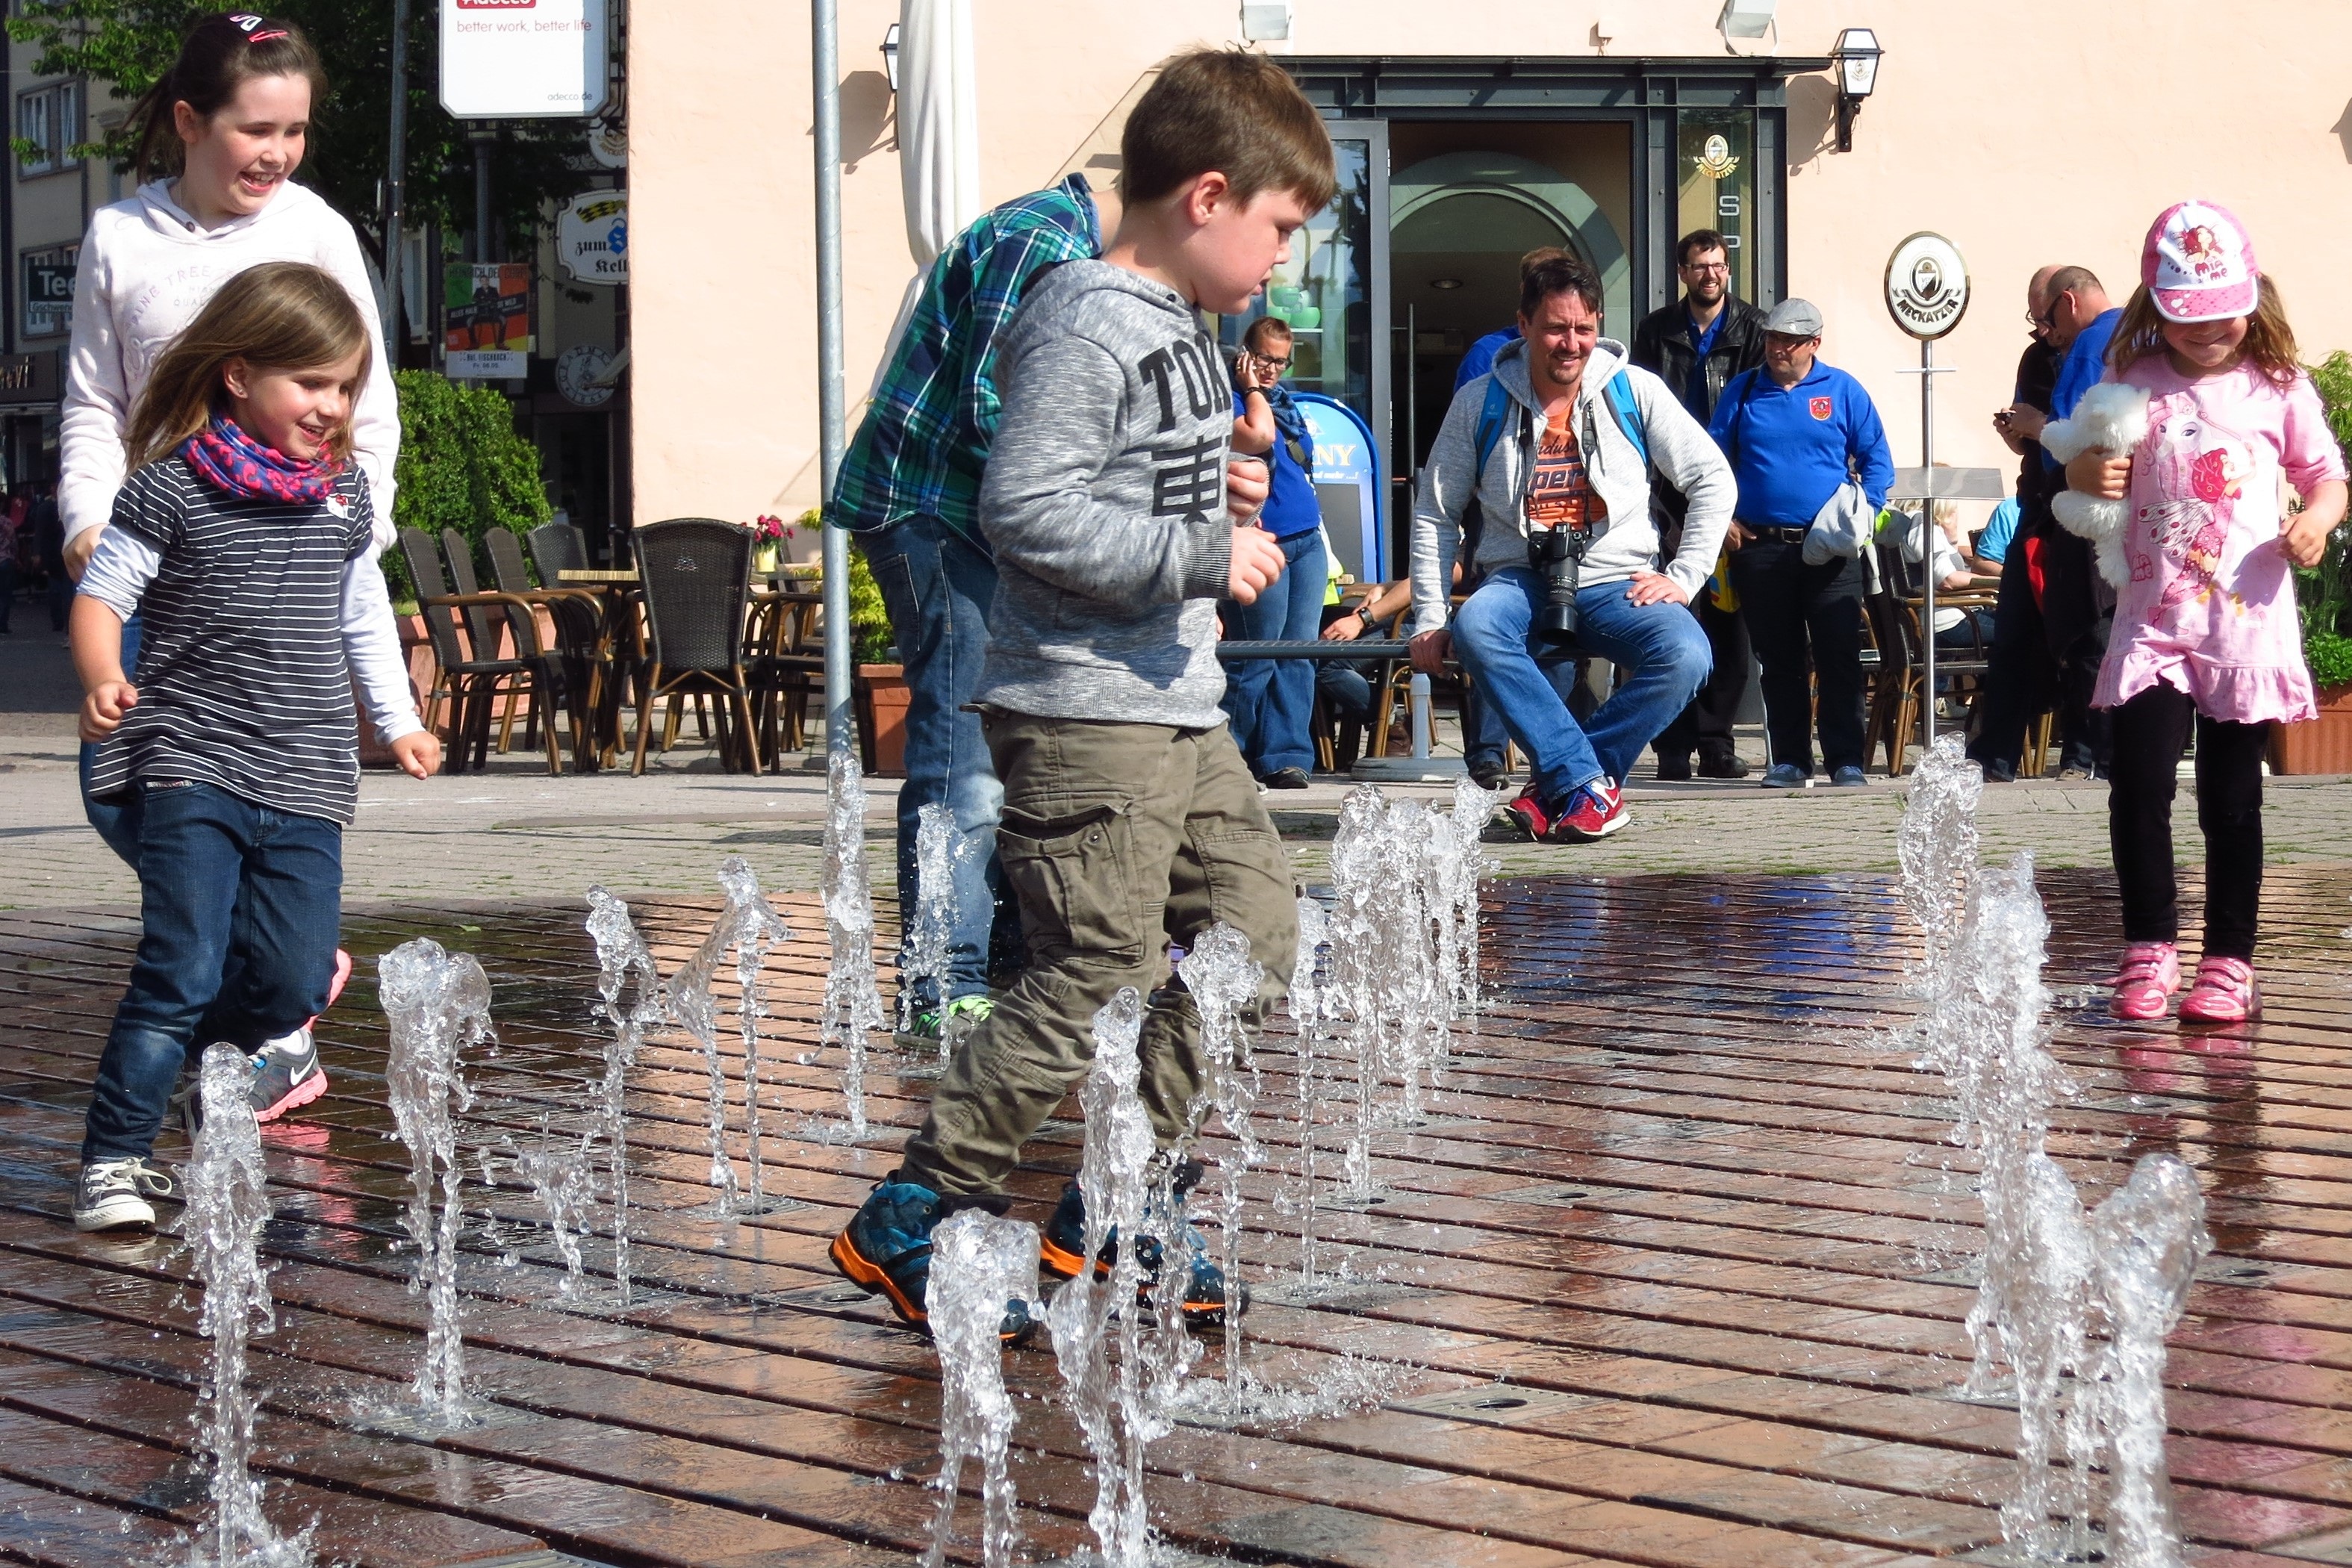
pedestrian, walking, people, street, child, children, germany, water feature, friedrichshafen